John Rochester Thomas

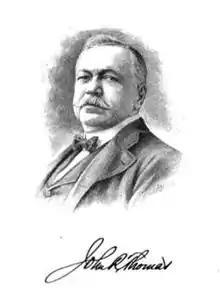
Thomas

John Rochester Thomas (June 18, 1848 – August 28, 1901) was an American architect credited in his time with being the nation's most prolific designer of public and semi-public buildings.